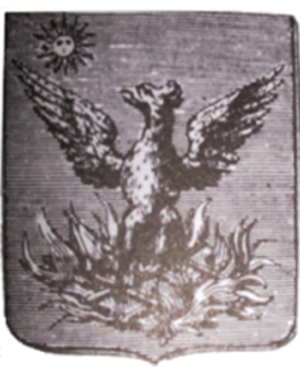
D'azur à un fr:phénix sur son immortalité, regardant le soleil, le tout d'or. Armes des Maurocordato et des Malet de Lussart.
Le phénix, parfois écrit phœnix, est un oiseau légendaire, doué d'une grande longévité et caractérisé par son pouvoir de renaître après s'être consumé dans les flammes. Il symbolise ainsi les cycles de mort et de résurrection. Son surnom moderne est l'oiseau de feu.